International Union for Conservation of Nature

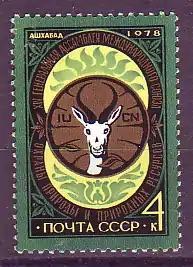
Soviet stamp commemorating the 1978 IUCN General Assembly in Ashgabat

The seven IUCN Commissions involve volunteer experts from a range of disciplines. They 'assess the state of the world's natural resources and provide the Union with sound know-how and policy advice on conservation issues'.